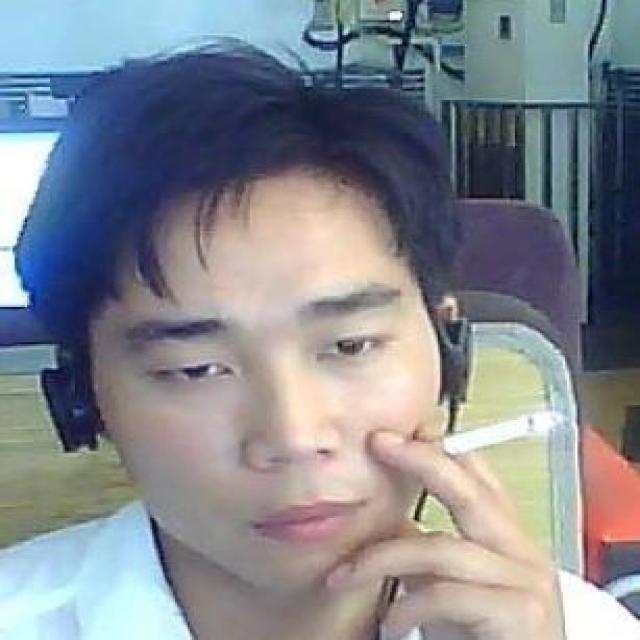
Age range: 21-44